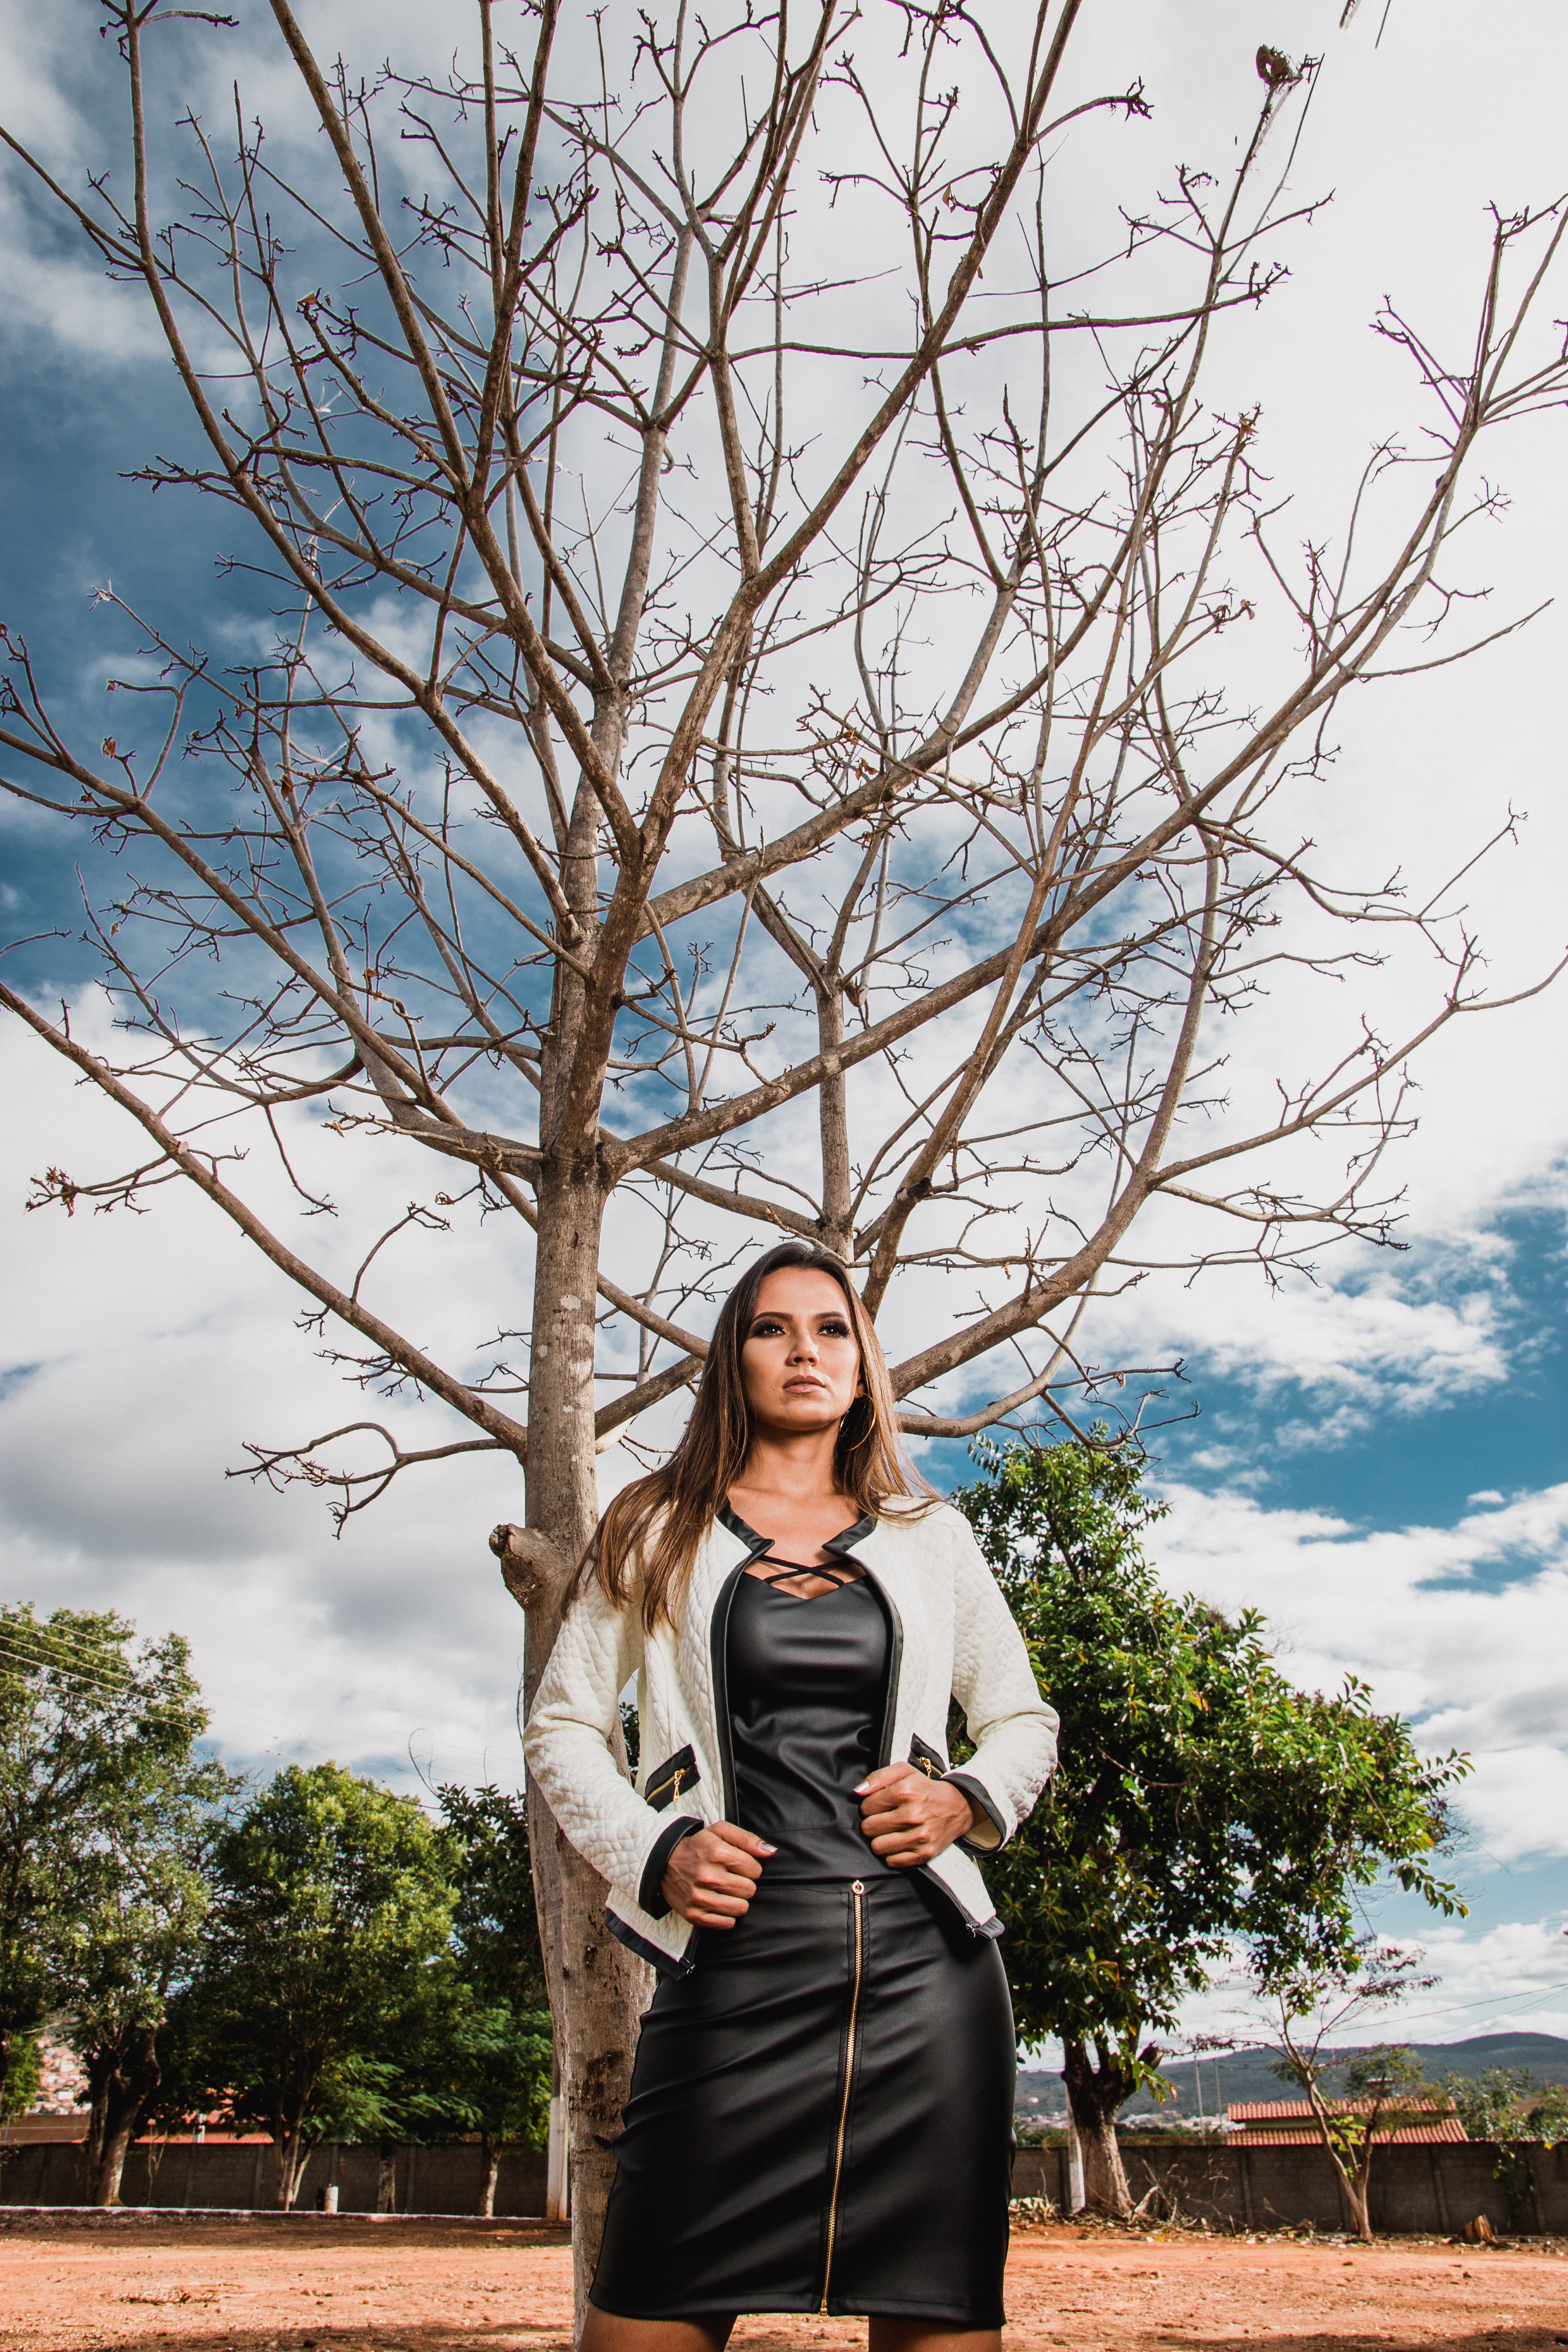
tree, photograph, blue, branch, beauty, sky, woody plant, fashion, plant, spring, photography, dress, electric blue, footwear, street fashion, long hair, trunk, vacation, happy, style, waist, shoe, tourism